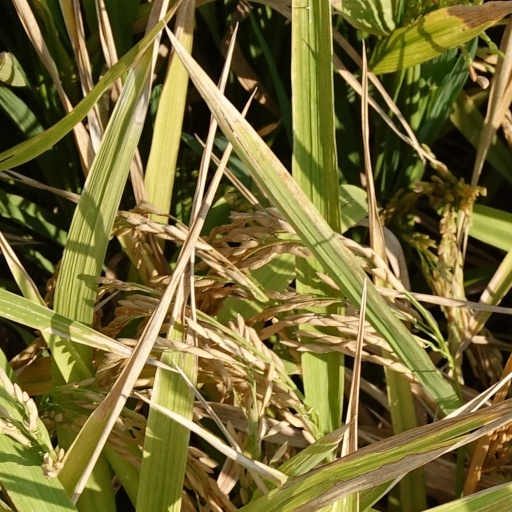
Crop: rice